MS Celebration

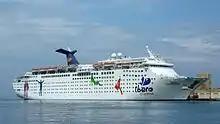
"Grand Celebration" (Ibero Cruises) at Rhodes, May 2012

In May 2014, as a result of the discontinuation of the Iberocruceros subsidiary, Carnival transferred the ship to another of its lines, Costa Cruises, and renamed "Costa Celebration" in November 2014. Another refurbishment and refit was performed at that time. On 21 November 2014, on the day before the ship was scheduled to depart on her inaugural voyage, it was announced that the vessel had been sold to an unnamed buyer. The next day, "Costa Celebration" was removed from Costa's fleet and all bookings were cancelled. Passengers who had booked on "Costa Celebration"s future cruises were either refunded or re-booked on other ships.